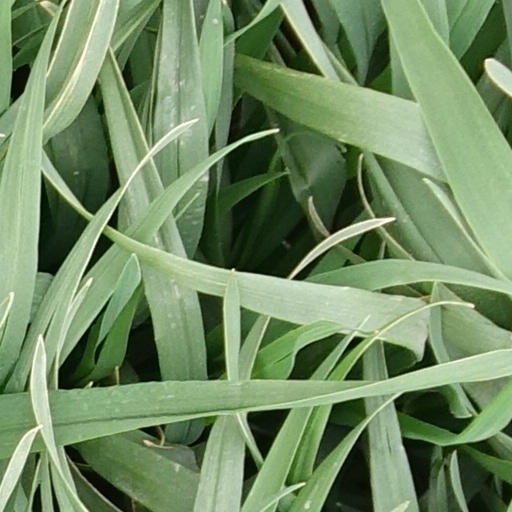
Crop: wheat